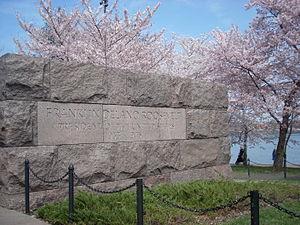
La ville de Washington compte de nombreuses sculptures en plein air. La Smithsonian Institution en compte près de 900 dans son inventaire. En plus des plus célèbres monuments et mémoriaux de la capitale, de nombreuses personnalités reconnues comme des héros nationaux ont été honorées, à titre posthume, une statue les représentant dans un parc ou une place publique. Certains de ces personnages de l'histoire américaine sont représentés plusieurs fois dans la capitale. Abraham Lincoln, par exemple, est représenté par au moins trois sculptures, dont celles au Lincoln Memorial, au Lincoln Park, et à l'ancienne Cour supérieure du district de Columbia. Plusieurs personnalités internationales, telles Mohandas Karamchand Gandhi, ont également été immortalisées par des statues. D'autres figures humaines ne font référence à aucun personnage historique telle par exemple la statue de la Liberté qui ne doit pas être confondue avec la statue de la Liberté à New York, statue allégorique de 19 ½ pieds de haut qui repose au sommet du dôme du Capitole.
Le Franklin Delano Roosevelt Memorial est un monument présidentiel dédié à la mémoire du président américain Franklin Delano Roosevelt et à la période qu'il a eu à gérer. Il est situé dans la capitale américaine Washington D.C., non loin du Jefferson Memorial, dans le West Potomac Park. Les plans furent dessinés par l'architecte Lawrence Halprin.